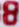
Number: 8